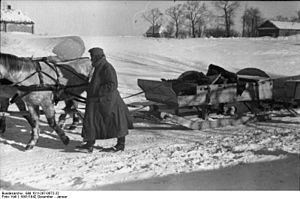
La première utilisation du cheval dans la guerre remonte à plus de 5 000 ans, les plus anciennes preuves d'utilisation guerrière de chevaux en Eurasie datant d'entre 4000 et 3000 ans av. J.-C. Une illustration sumérienne d'une scène de guerre datée de 2500 av. J.-C. représente des équidés tirant des chariots. Vers 1600 av. J.-C., de nouveaux harnais et de nouveaux chars rendent leur utilisation guerrière plus fréquente à travers le Proche-Orient ancien. Le plus ancien traité sur l'entraînement des chevaux de guerre est rédigé vers 1350 av. J.-C. Quand les tactiques de cavalerie commencent à supplanter le char, de nouvelles méthodes d'entraînement apparaissent. En 360 av. J.-C., le général de cavalerie et philosophe grec Xénophon rédige un traité exhaustif sur l'équitation, et un autre sur l'usage de la cavalerie. L'efficacité des chevaux dans la bataille est révolutionnée par des améliorations technologiques, notamment l'invention de la selle, de l'étrier, et plus tard, du mors, du licol ou encore du collier d'épaule pour les chevaux de trait.